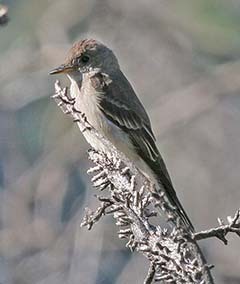
this bird has a white belly and breast with white wing bars and dark gray primaries and secondaries.
this bird has a straight bill, a white breast and belly, and gray wings.
this tiny bird has a white chest, gray back and head, white wing tips, and gray beak.
a brown sparrow with pale brown color on its ventral side and darker brown on its dorsal side, and has brown wings with white wingbars.
small grey and white bird with short brown beak and medium tarsus
this bird has wings that are black and has a white belly
this particular bird has a belly that is gray and white
this bird has wings that are grey and has a white belly
this bird has wings that are black and has a white body
this particular bird has a belly that is white and gray
Species: Western Wood Pewee